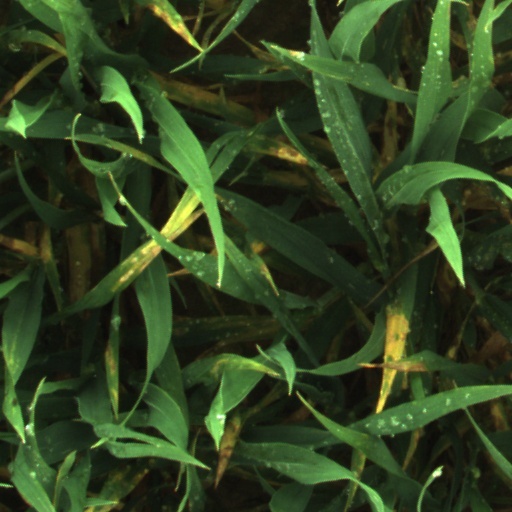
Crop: wheat